Kat's Run: All Japan K-Car Championship

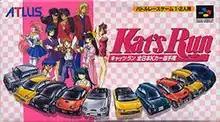
Cover art

Kat's Run: All Japan K-Car Championship is a racing video game, published by Atlus, which was released exclusively in Japan in 1995. As the title implies, the playable vehicles are all kei cars.